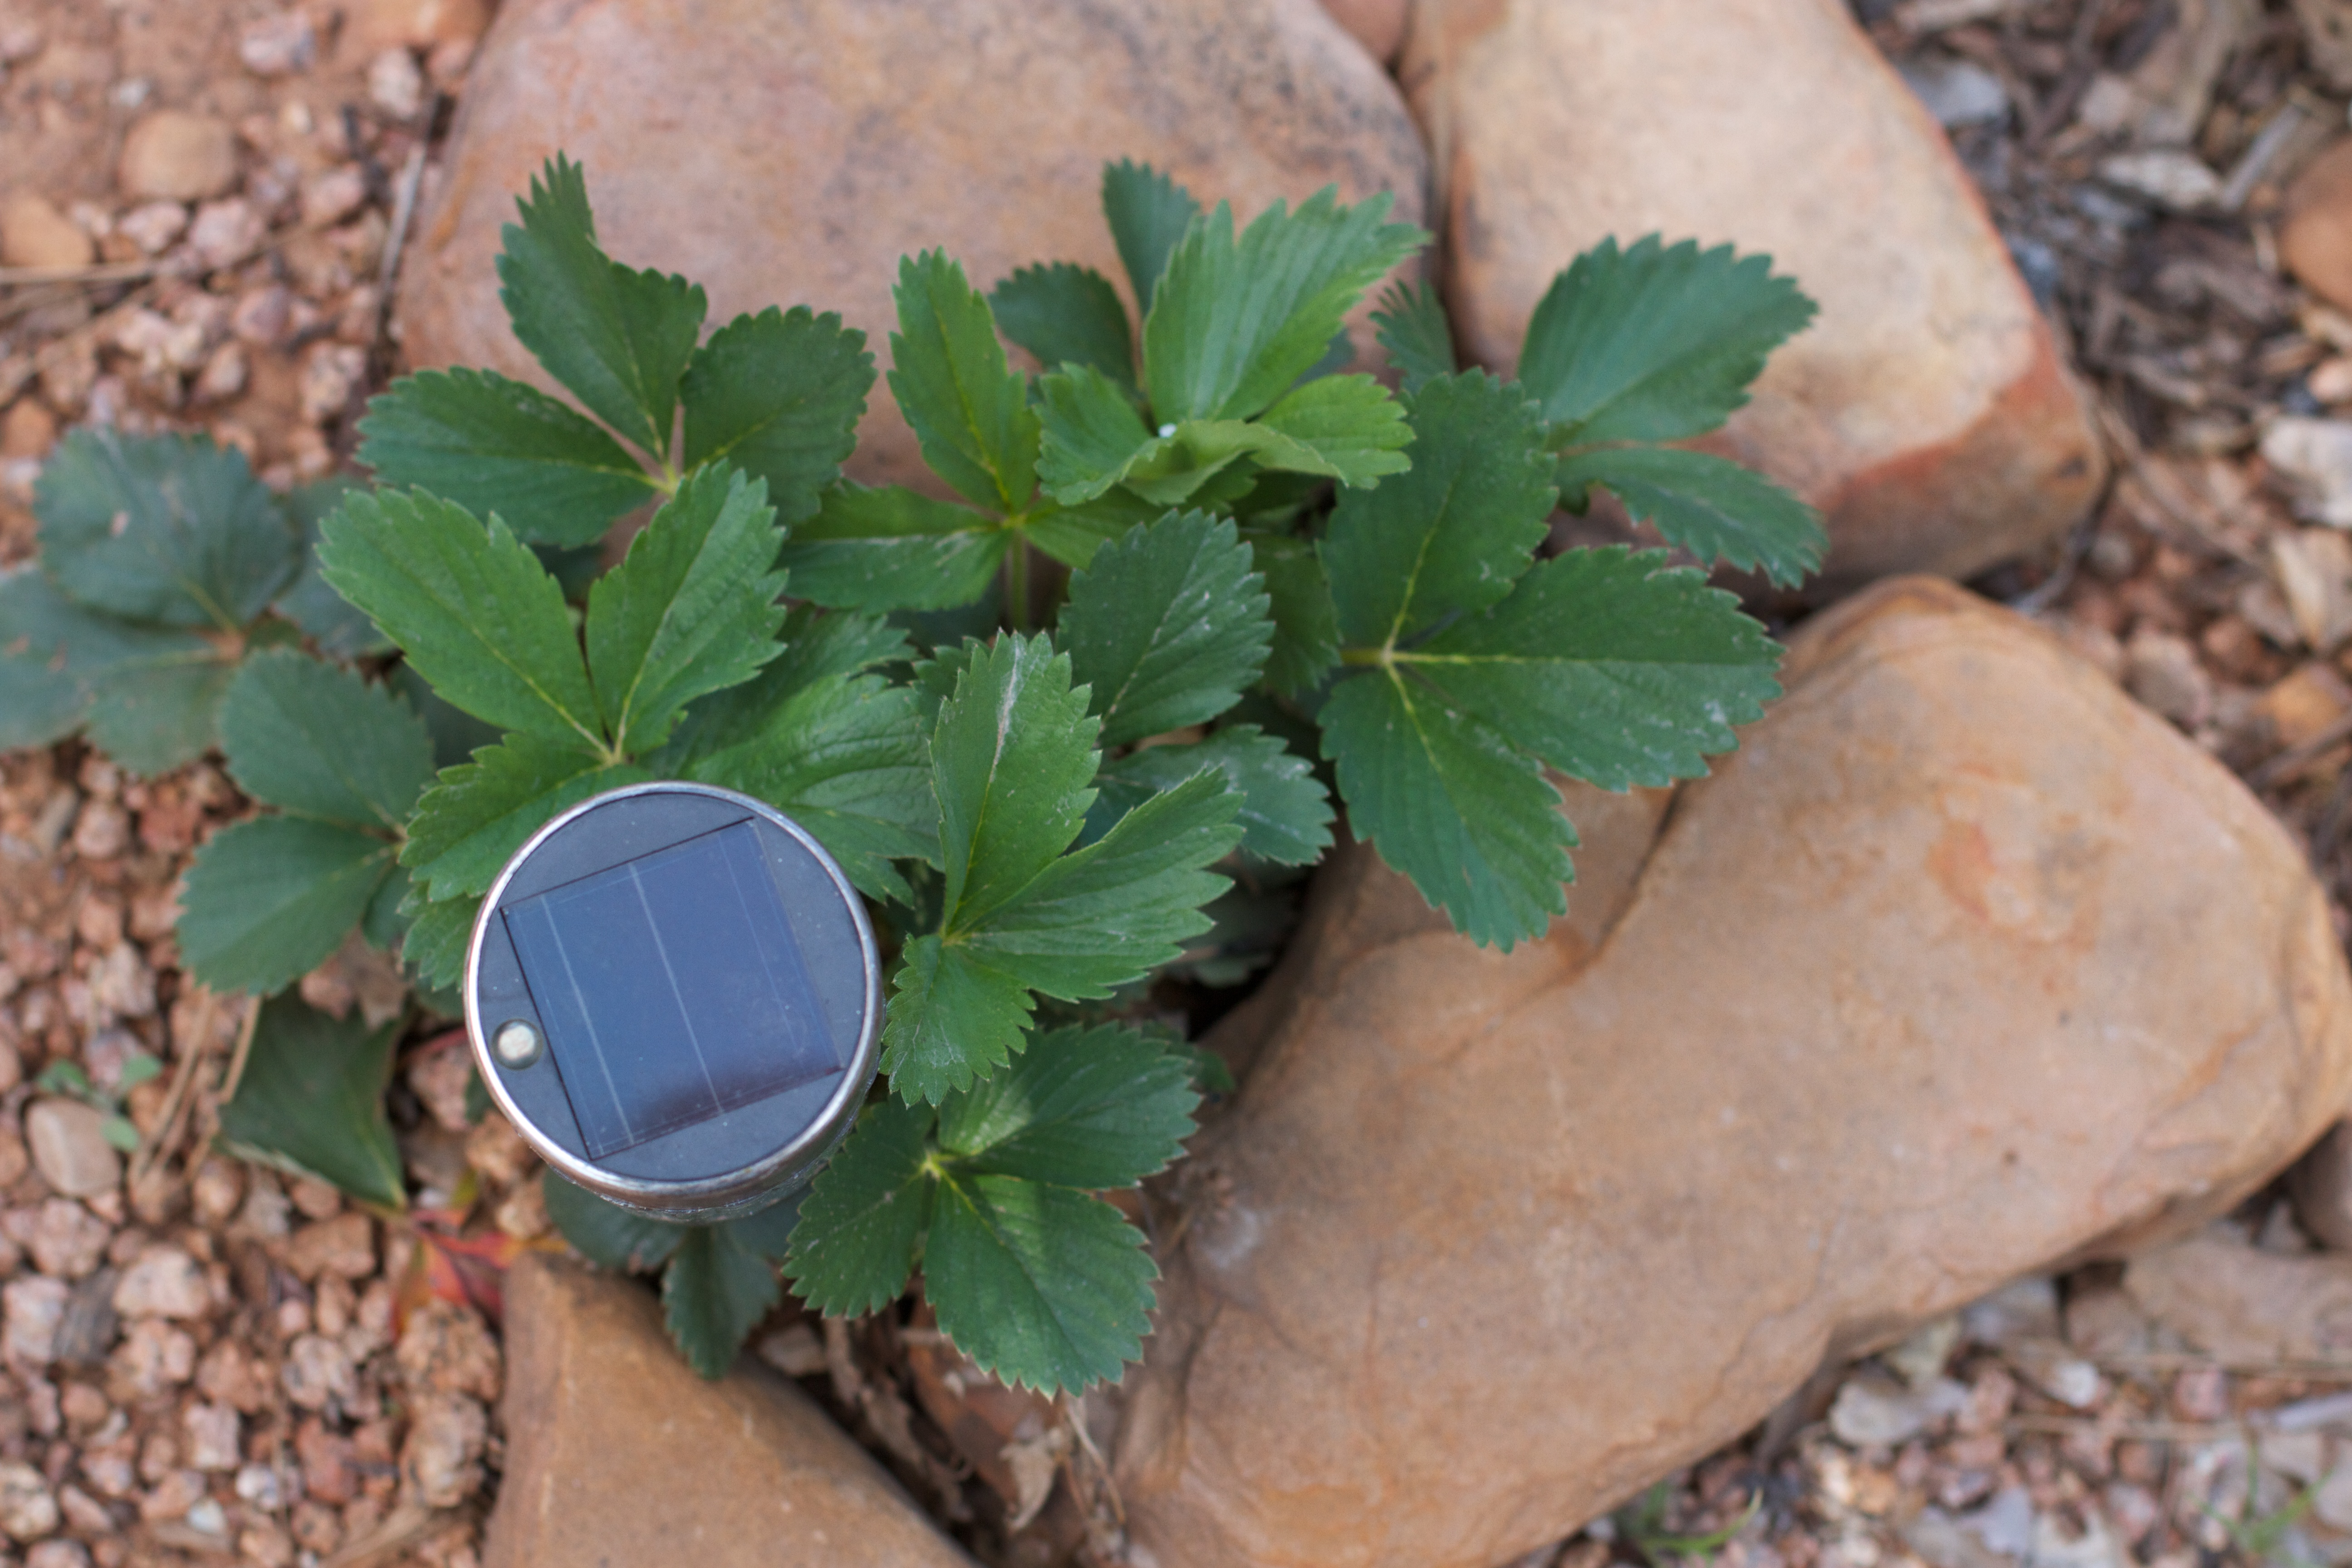
plant, leaf, flower, food, herb, produce, vegetable, soil, garden, flowering plant, land plant